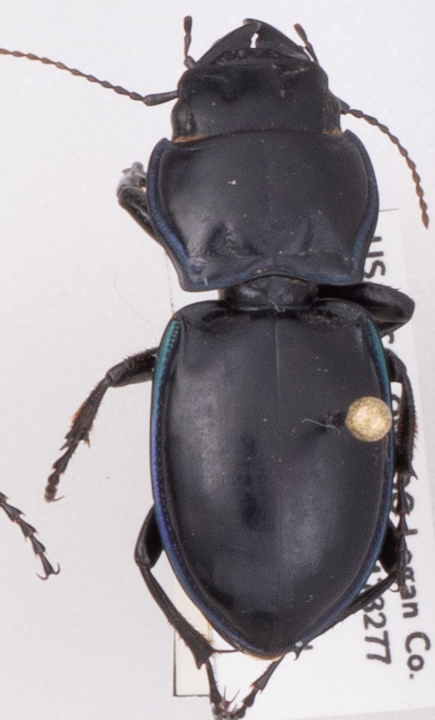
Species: Pasimachus elongatus
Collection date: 2022-08-24
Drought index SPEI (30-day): -0.786
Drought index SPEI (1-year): -1.578
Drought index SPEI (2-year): -1.69